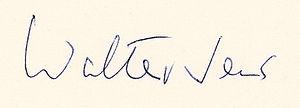
Walter Jens, né le 8 mars 1923 à Hambourg et mort le 9 juin 2013 à Tübingen, est un professeur émérite en rhétorique de l'université Eberhard Karl de Tübingen, spécialiste allemand de philologie classique, historien de la littérature, aussi écrivain, critique et traducteur. Il fut président du PEN club de la République fédérale d'Allemagne et président de l'Académie des arts de Berlin.